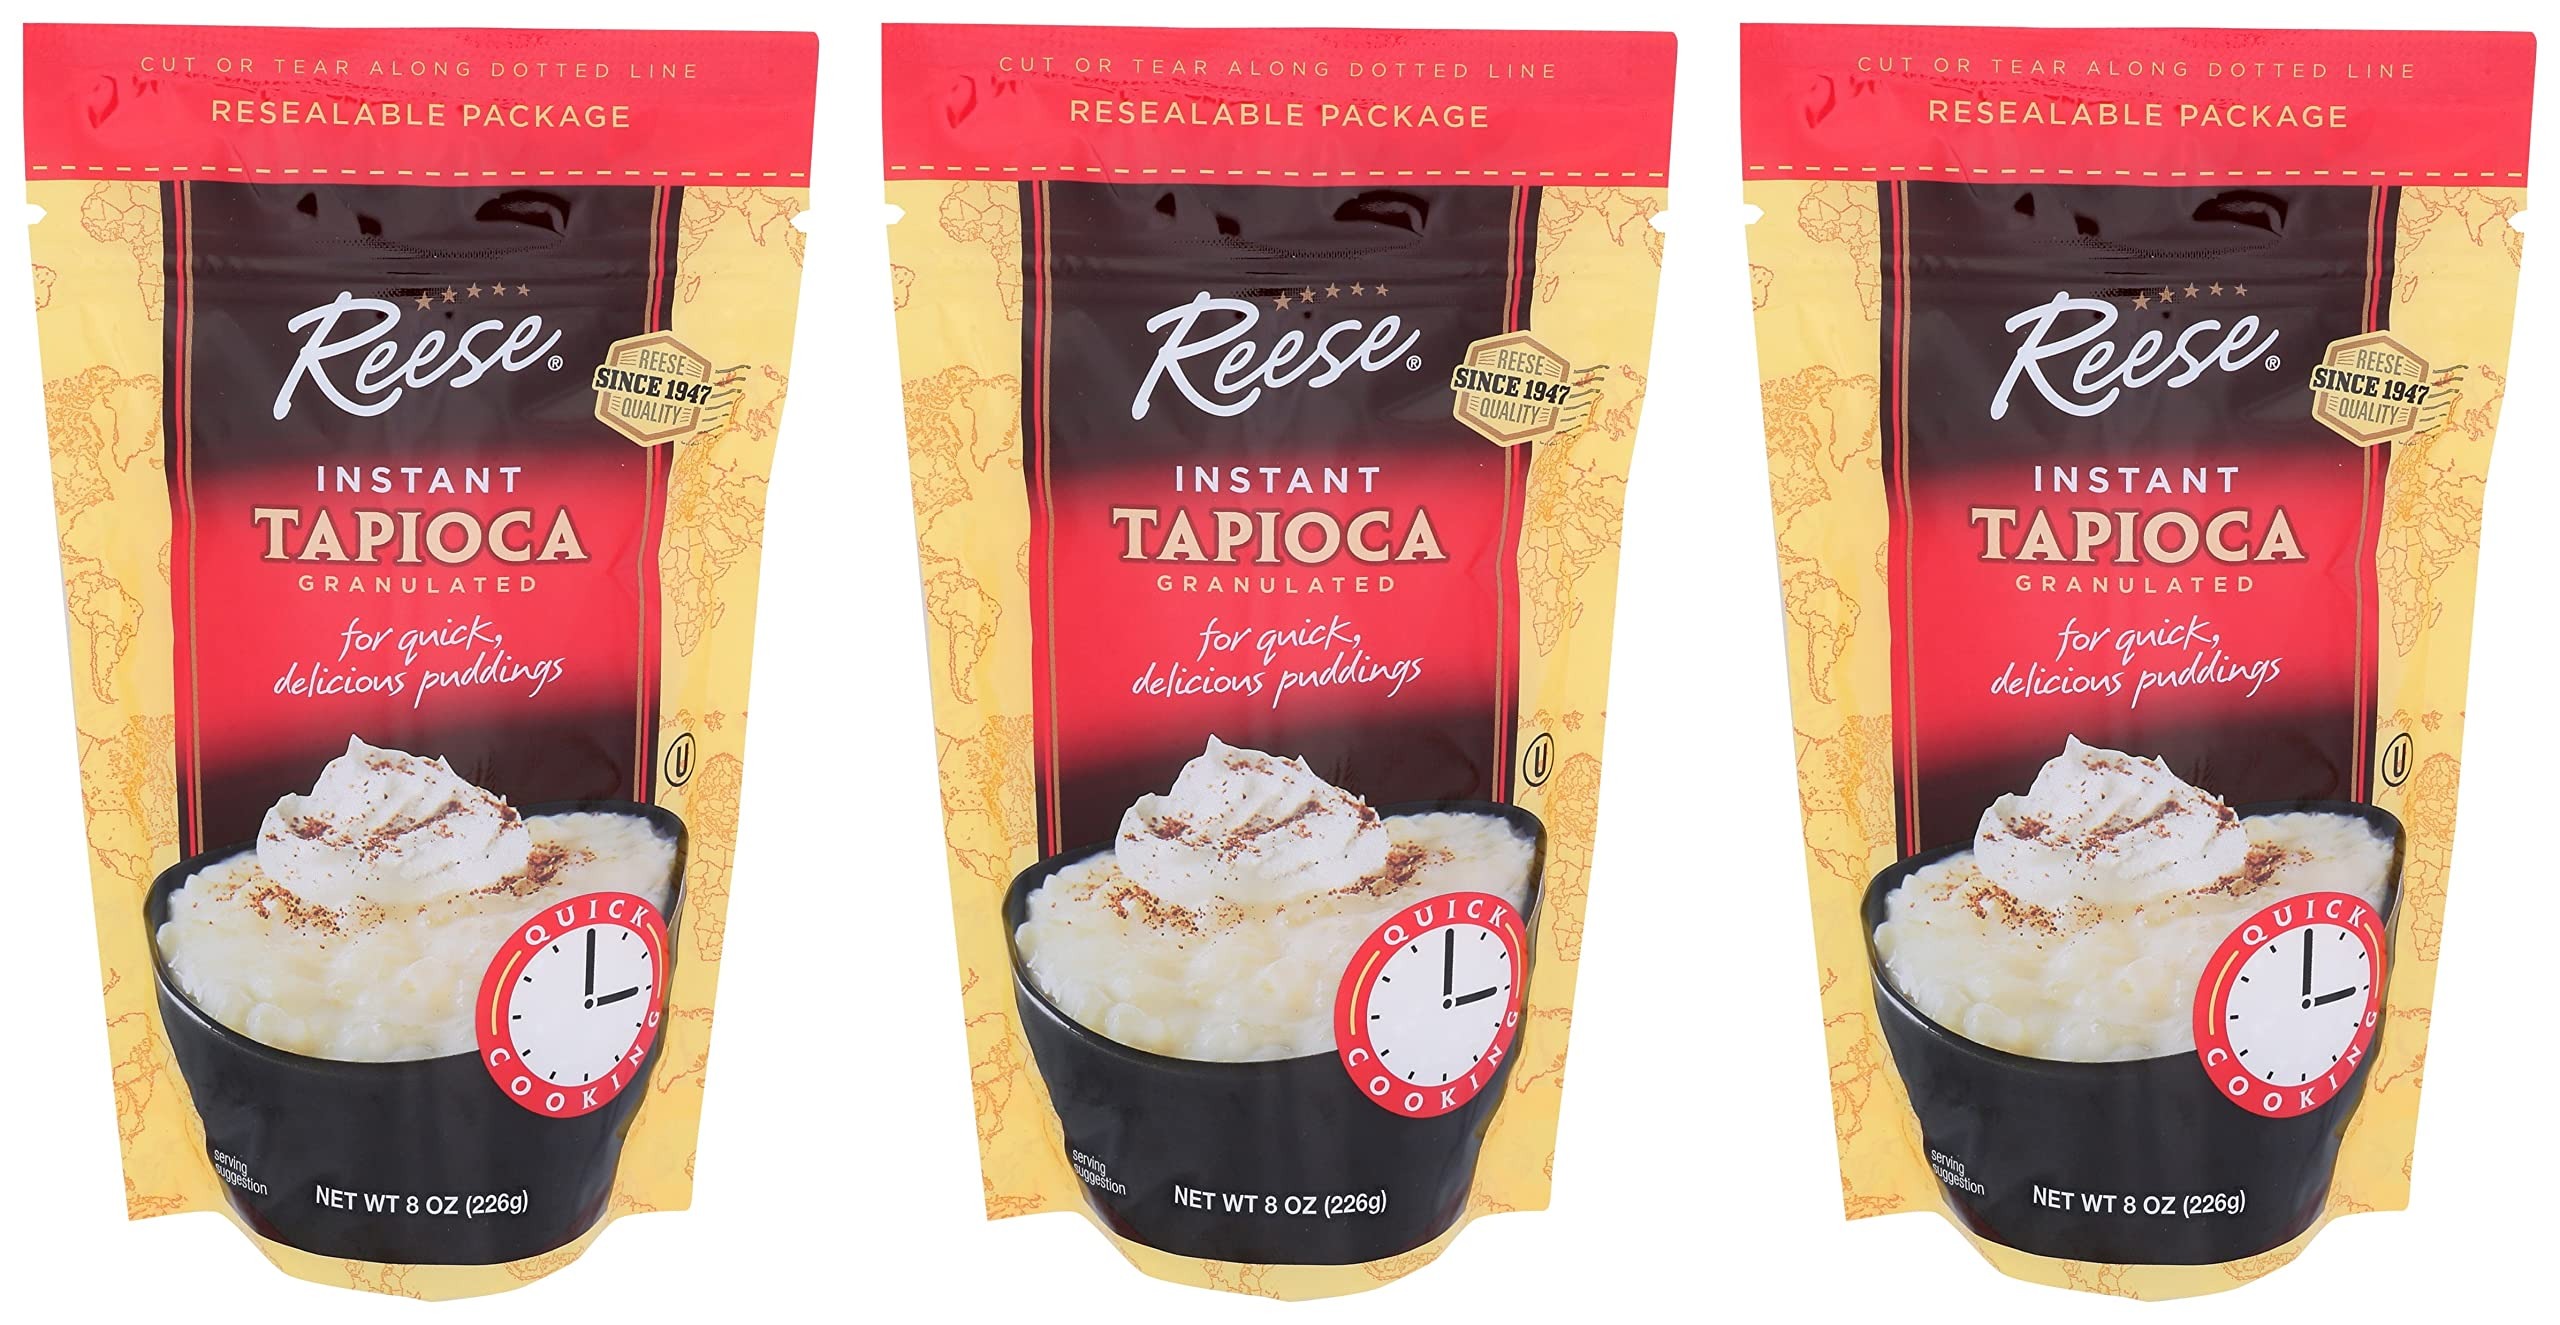
Item Name: Reese Instant Quick Cooking Tapioca 8oz (Pack of 3)
Value: 24.0
Unit: Ounce

Price: 8.05